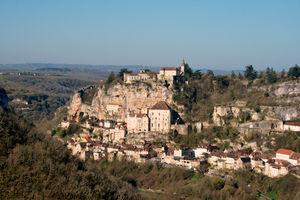
Saint Amadour est un ermite et un personnage religieux.